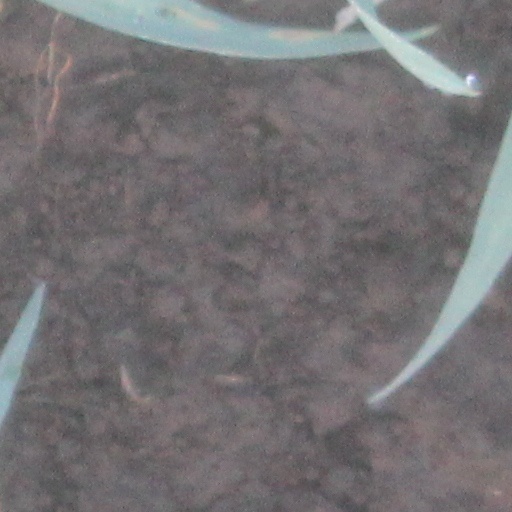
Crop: wheat